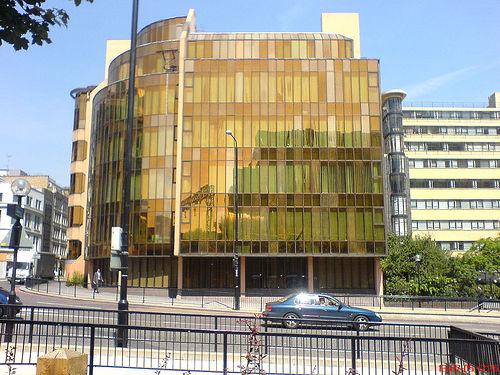
Weather: sun or clear